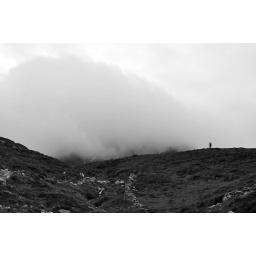
You can see the profile of the mountains summit in the background swathed in think cloud